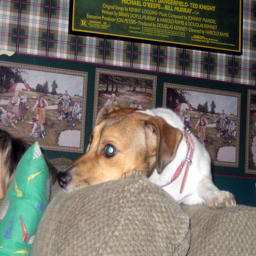
A dog laying on top of a couch in a home.
A little dog is on top of a couch with some pictures behind him.
The dog is laying on top of the couch.
A dog lays down on the back of a couch.
A brown and white dog resting on top of a couch.